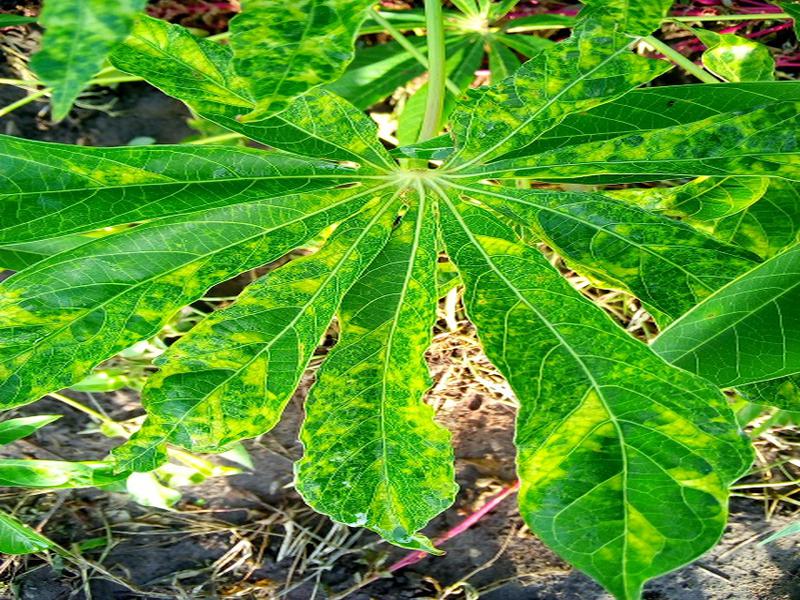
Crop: cassava
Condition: mosaic_disease